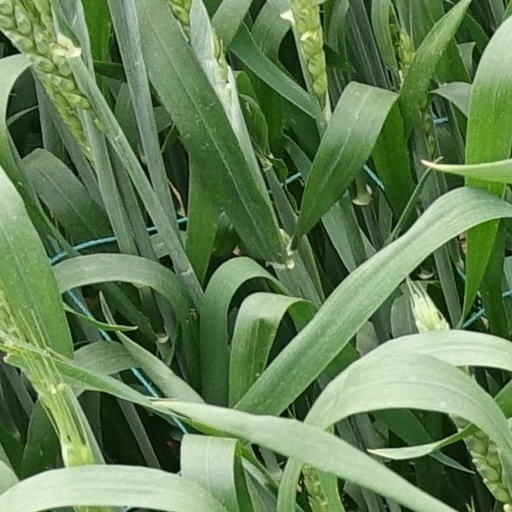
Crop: wheat